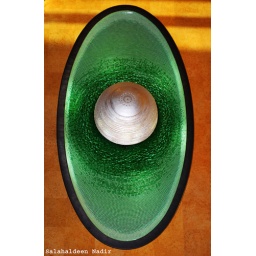
The marble mosaic water fountain in the lobby of Burj Al Fateh Hotel, taken from the 5th floor